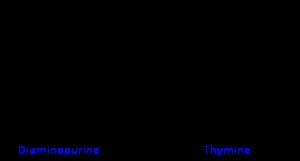
La 2,6-diaminopurine, ou 2-aminoadénine, est un composé organique hétérocyclique de la famille des purines. Cette base nucléique, très semblable à l'adénine, s'en distingue par la présence d'un groupe amine –NH₂ sur l'atome de carbone 2. Cette amine supplémentaire permet à cette base de s'apparier avec la thymine ou avec l'uracile en formant trois liaisons hydrogène et non deux comme l'adénine.